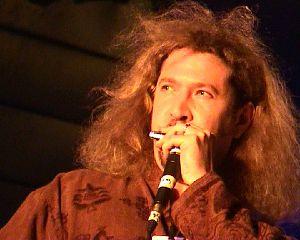
Sébastien Charlier, Harmoniciste de Jazz
Sébastien Charlier est un harmoniciste français, né à Beaumont-sur-Oise en 1971. Il se distingue par une maîtrise technique tout à fait originale qui en fait l'un des fers de lance du renouveau de l'harmonica diatonique.